Munro Parish, New South Wales

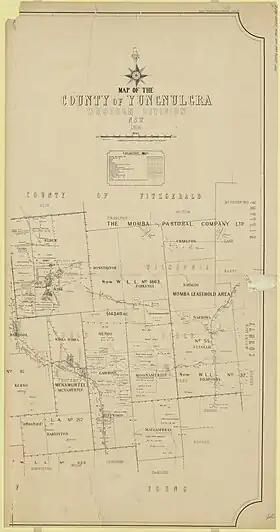
Yungnulgra County parish map (1914)

Munro Parish, New South Wales located at 30°59′34″S 143°13′26″E in Central Darling Shire is a remote rural locality and civil parish of Yungnulgra County in far North West New South Wales.